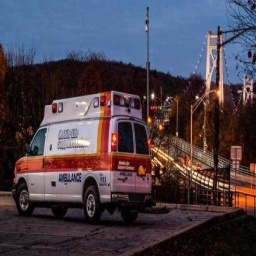
Label: ambulance